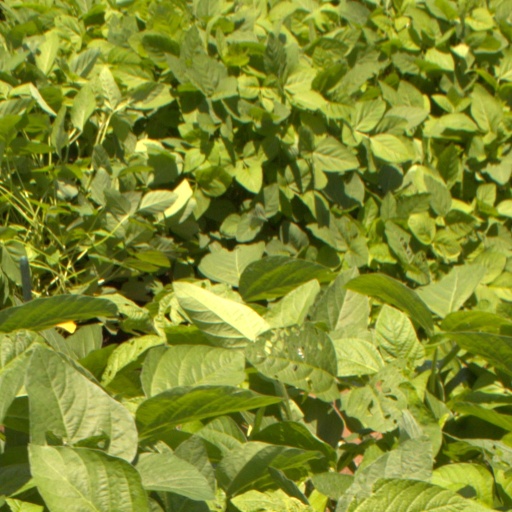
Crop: soybean